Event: Nepal Earthquake
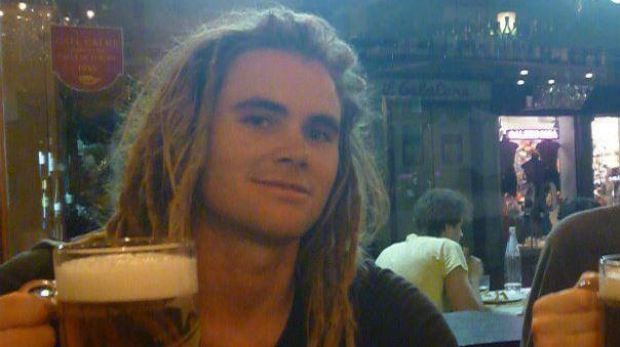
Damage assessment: no_damage